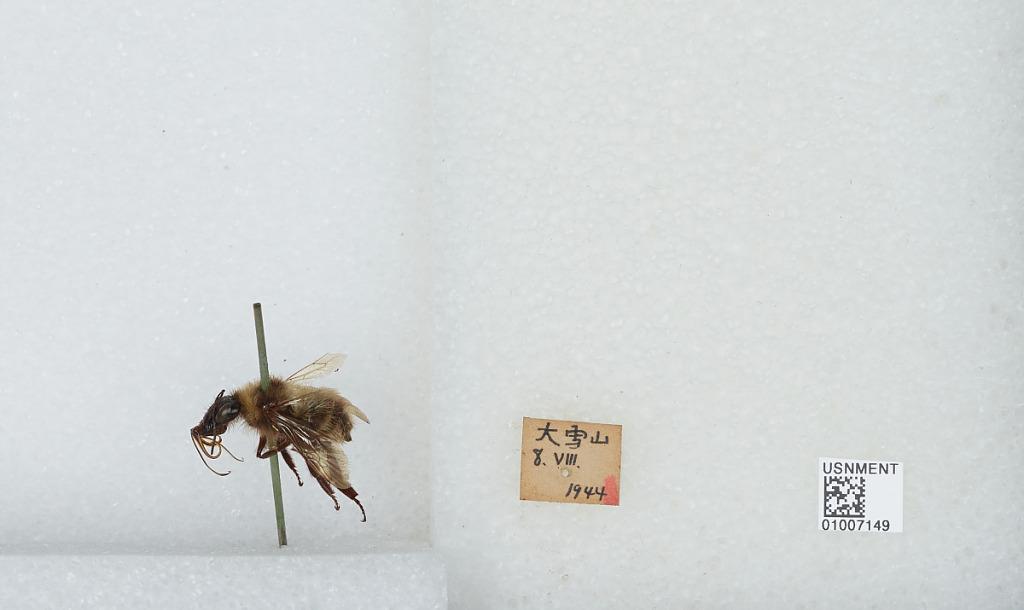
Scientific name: Bombus (Diversobombus) diversus Smith
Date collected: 1944-8-8
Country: Japan
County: Daisetsuzan